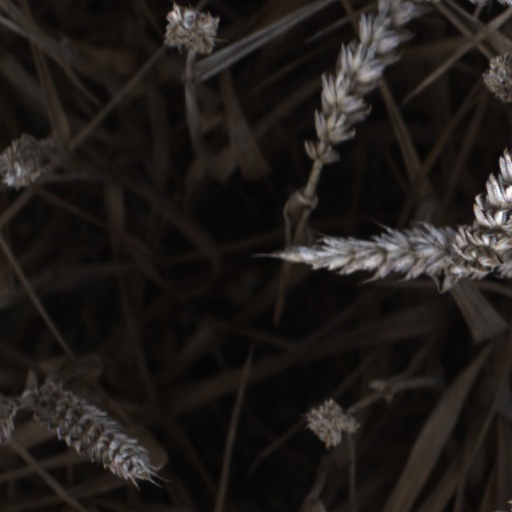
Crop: wheat